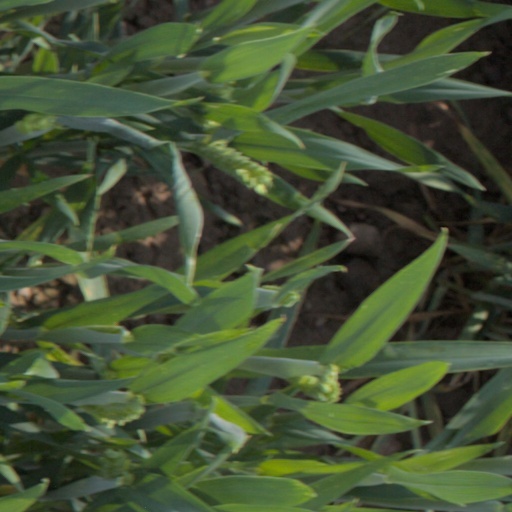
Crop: wheat